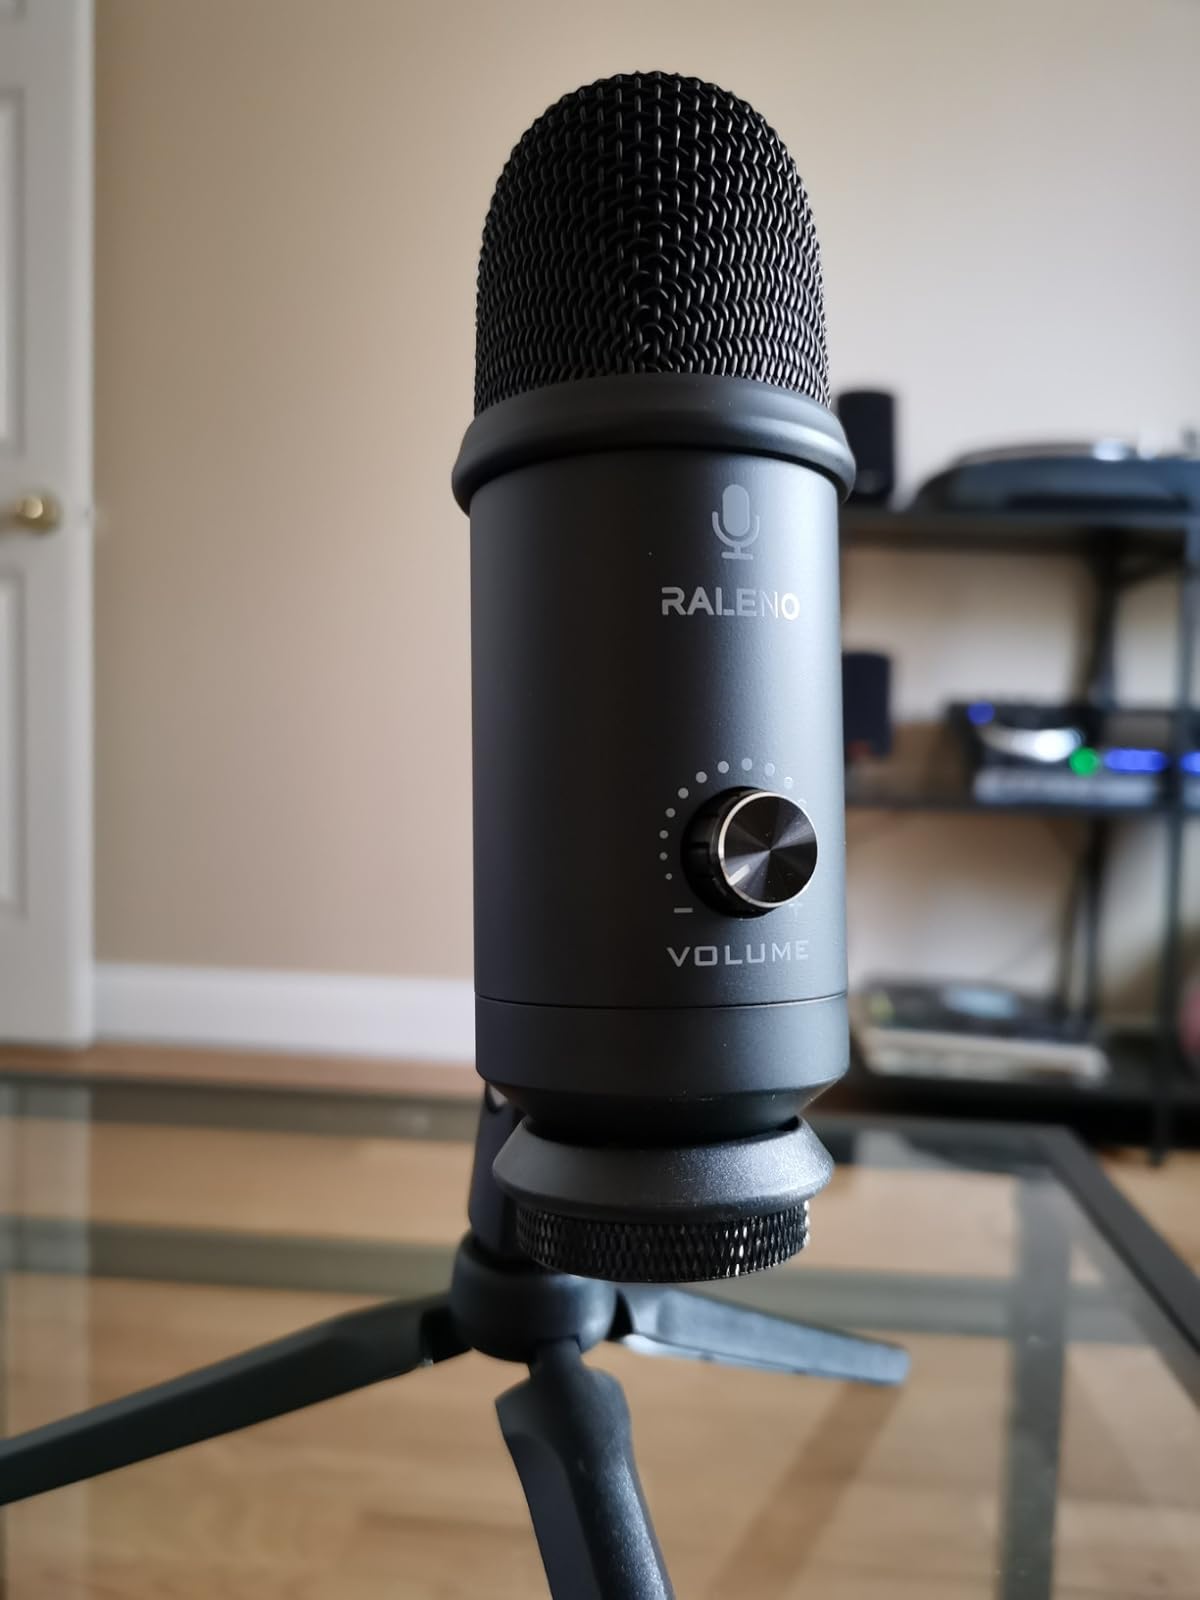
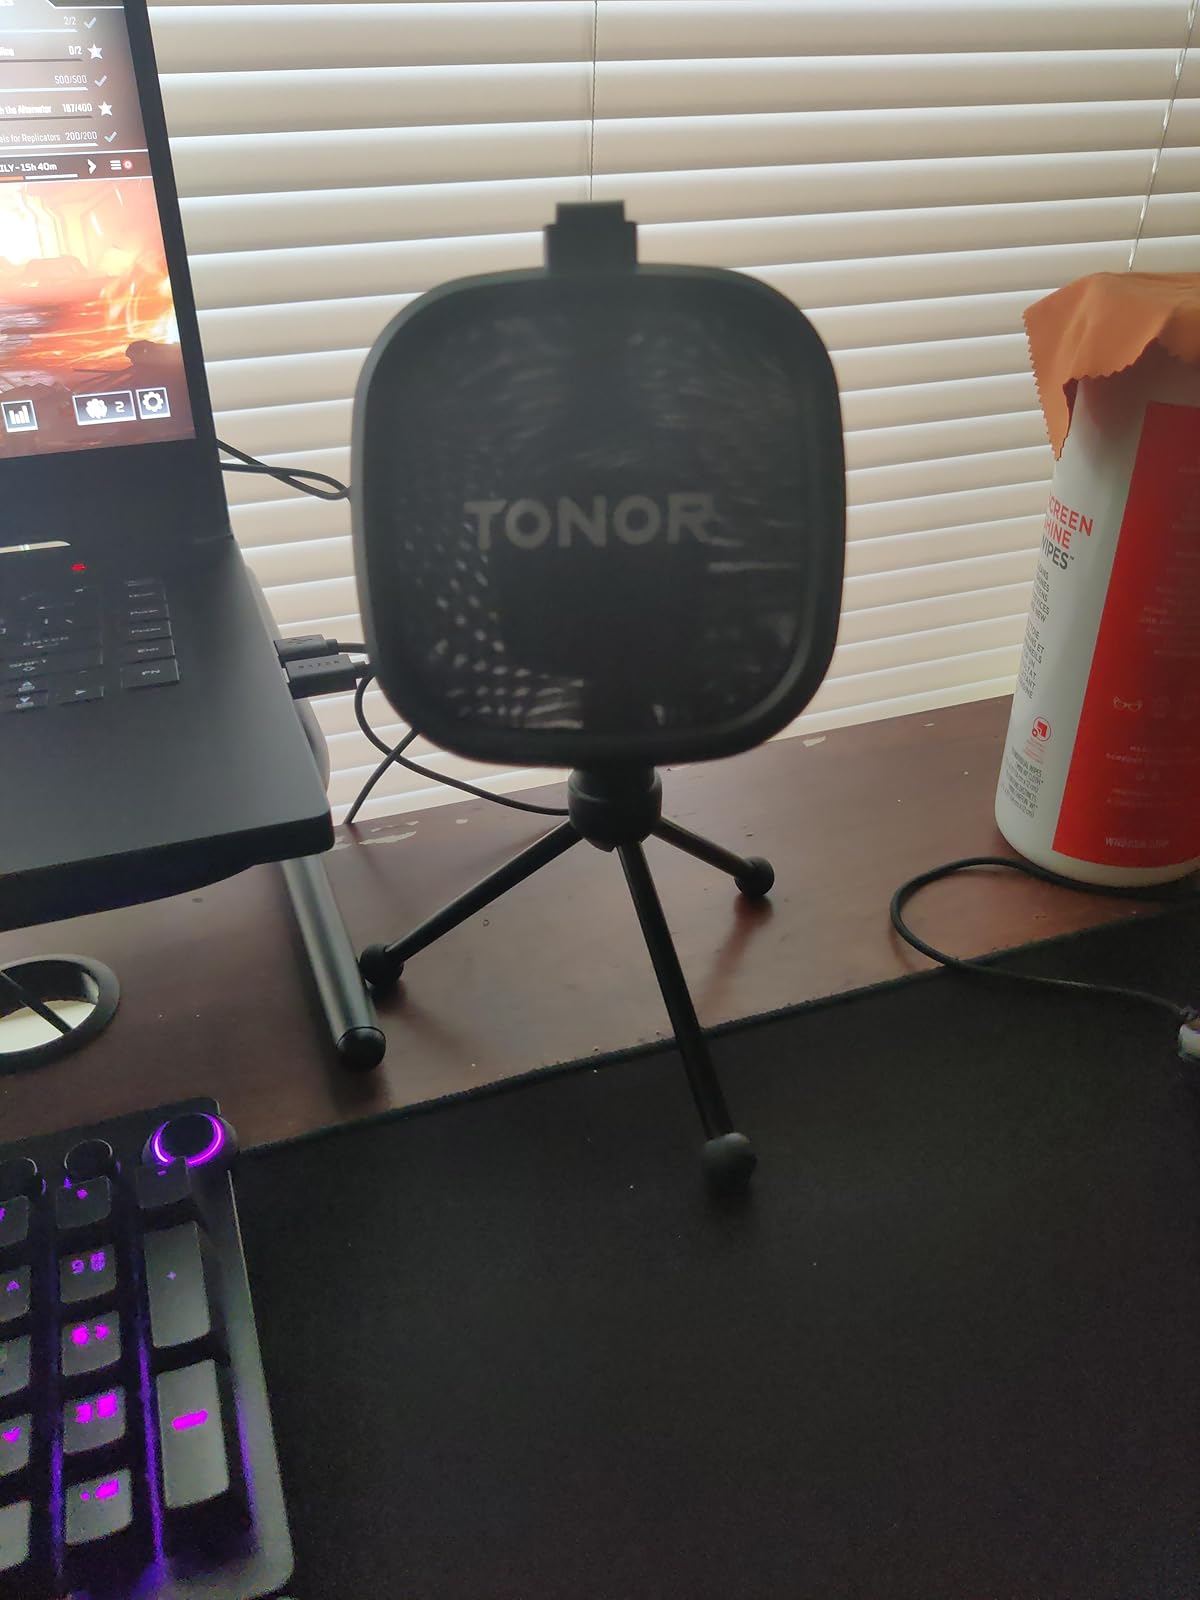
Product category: microphone
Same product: no